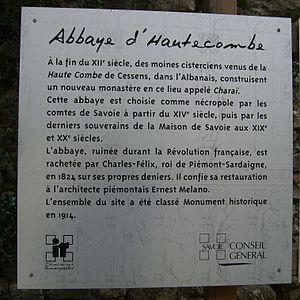
Plaque commémorative de Charles-Félix de Savoie se trouvant sur la facade de l'abbaye royale d'Hautecombe. Il est inhumé en l'abbaye royale d'Hautecombe (Nécropole des souverains de Savoie) en Savoie.
L'histoire de la Savoie de 1815 à 1860 commence avec la défaite de Napoléon à Waterloo, et le traité de Paris signé le 20 novembre 1815. Le duché de Savoie est rendu aux princes de Savoie, après vingt-trois ans d’occupation révolutionnaire puis napoléonienne. Cette restauration marque cependant le début d'un éloignement entre la population savoisienne et la dynastie de Savoie. En effet, l’application d'une monarchie autoritaire donne aux Savoyards le sentiment d’être une minorité au sein d’un ensemble italophone, et par-dessus tout, les tentatives d’unification de la péninsule italienne et leurs implications financières semblent être en décalage avec les préoccupations de la population savoyarde.